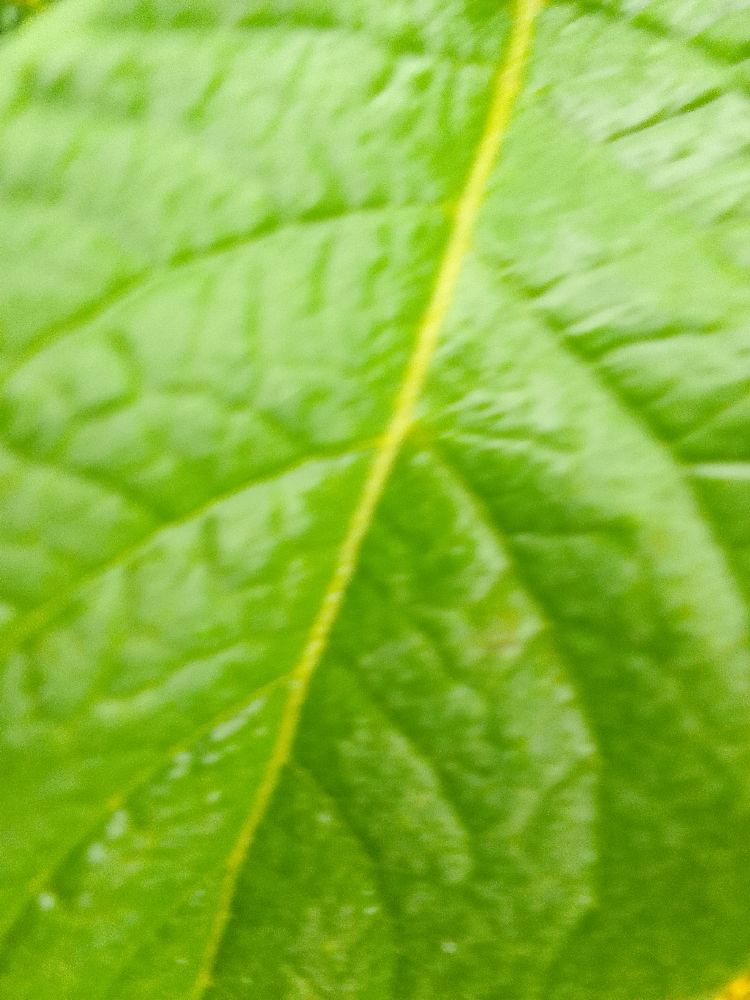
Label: Healthy